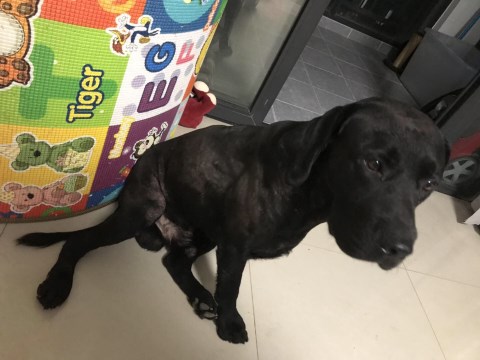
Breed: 3580-n000122-Labrador_retriever